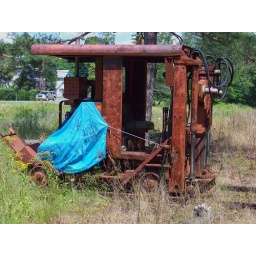
A rusty track car by the U&amp;amp;D in Ashokan, NY.